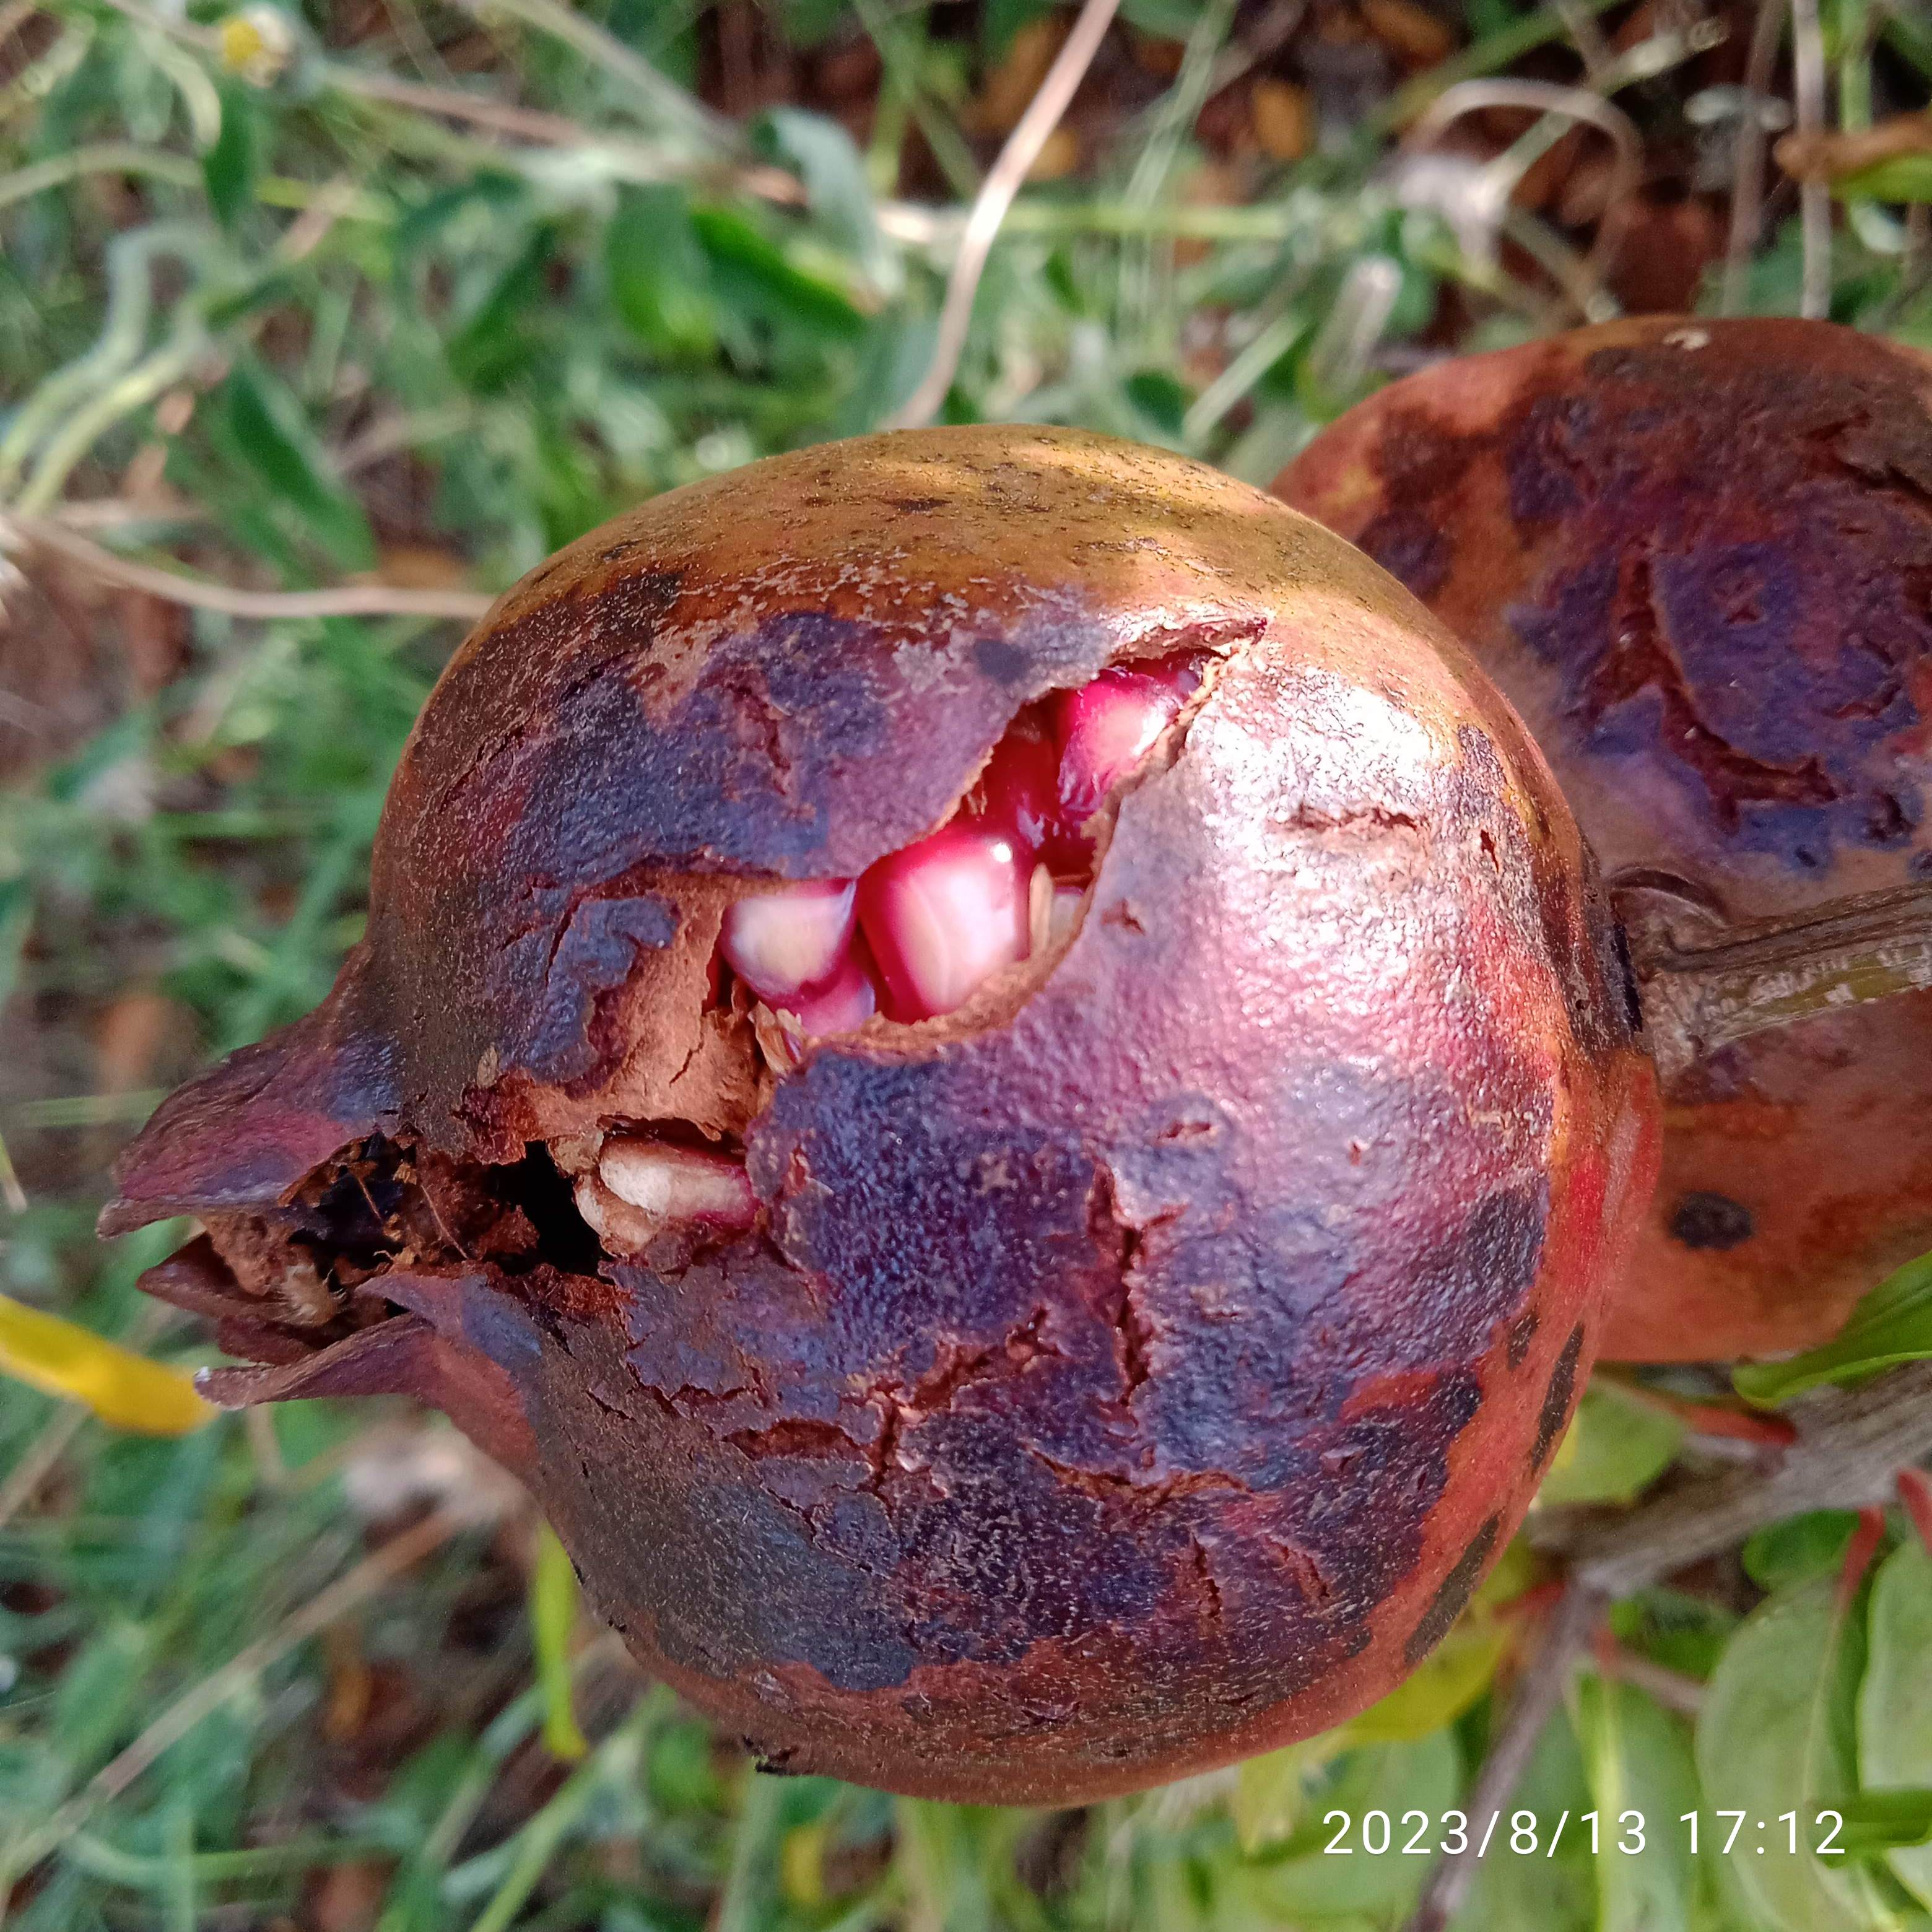
Label: Bacterial_Blight